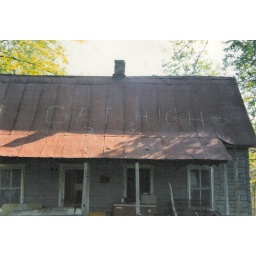
Abandoned house on dead end road in Hoosier National Forest. Monroe County, Indiana.